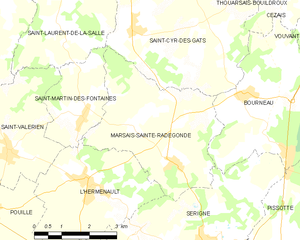
Carte des communes françaises Marsais-Sainte-Radégonde